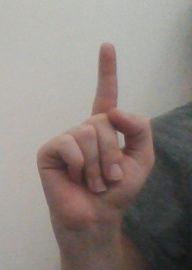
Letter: bb